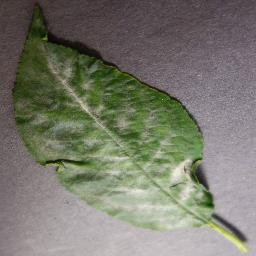
Label: Cherry___Powdery_mildew